Flag of the Russian Soviet Federative Socialist Republic

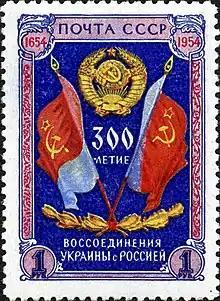
Flag of the Russian SFSR (right) on a 1954 stamp with the flag of the Ukrainian SSR (left). The stamp celebrates the 300th anniversary of the reunification of Ukraine with Russia.

The penultimate USSR-era flag was adopted by the Russian Soviet Federative Socialist Republic (RSFSR) in 1954 and used until 1991. The flag of the Russian SFSR was a defacement of the flag of the USSR. The constitution stipulated: